Mars and Rhea Silvia

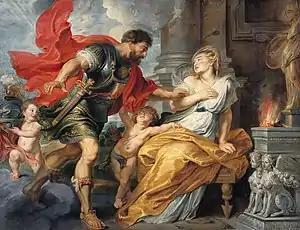
"Mars and Rhea Silvia" (1617) by Rubens

Mars and Rhea Silvia is a 1617 painting by Peter Paul Rubens, now in the Liechtenstein Museum in Vienna. It shows Mars's rape of Rhea Silvia, which resulted in the birth of Romulus and Remus, founders of Rome.